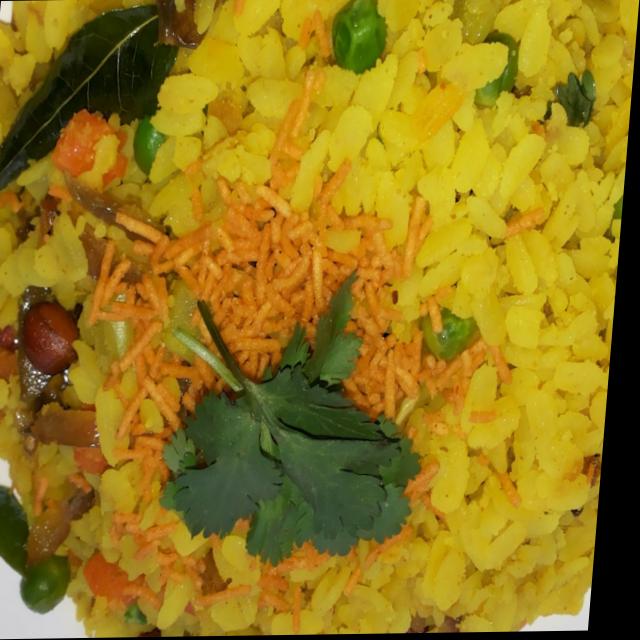
Dish: poha